Rådhusstræde 1

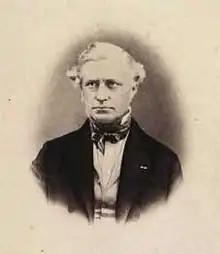
Carl Lieberberg

The property was at some point by the Supreme Court attorney , possibly in around 1848 since he lived on the second floor from that year. The property was home to six households at the 1850 census.Carl Liebenberg resided in one of the apartments with his brother Frederik Ludvig Liebenberg, one male servant and one maid. Julius Knuth resided on the first floor with his third wife Frederikke (mée Haxthausen, his second wife died in 1841), five of his seven children (one from his first marriage and four from his second marriage) and a staff of eight people. Jørgen Andresen Bølling, secretary of the Royal Danish Library, resided on the third floor with his five children (aged 15 to 23) and eight other residents.